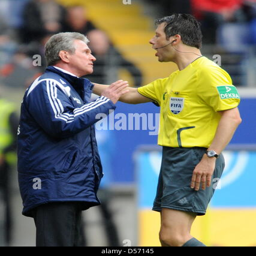
head coach discusses with referee during football league